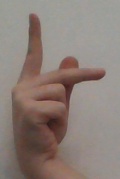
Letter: dha